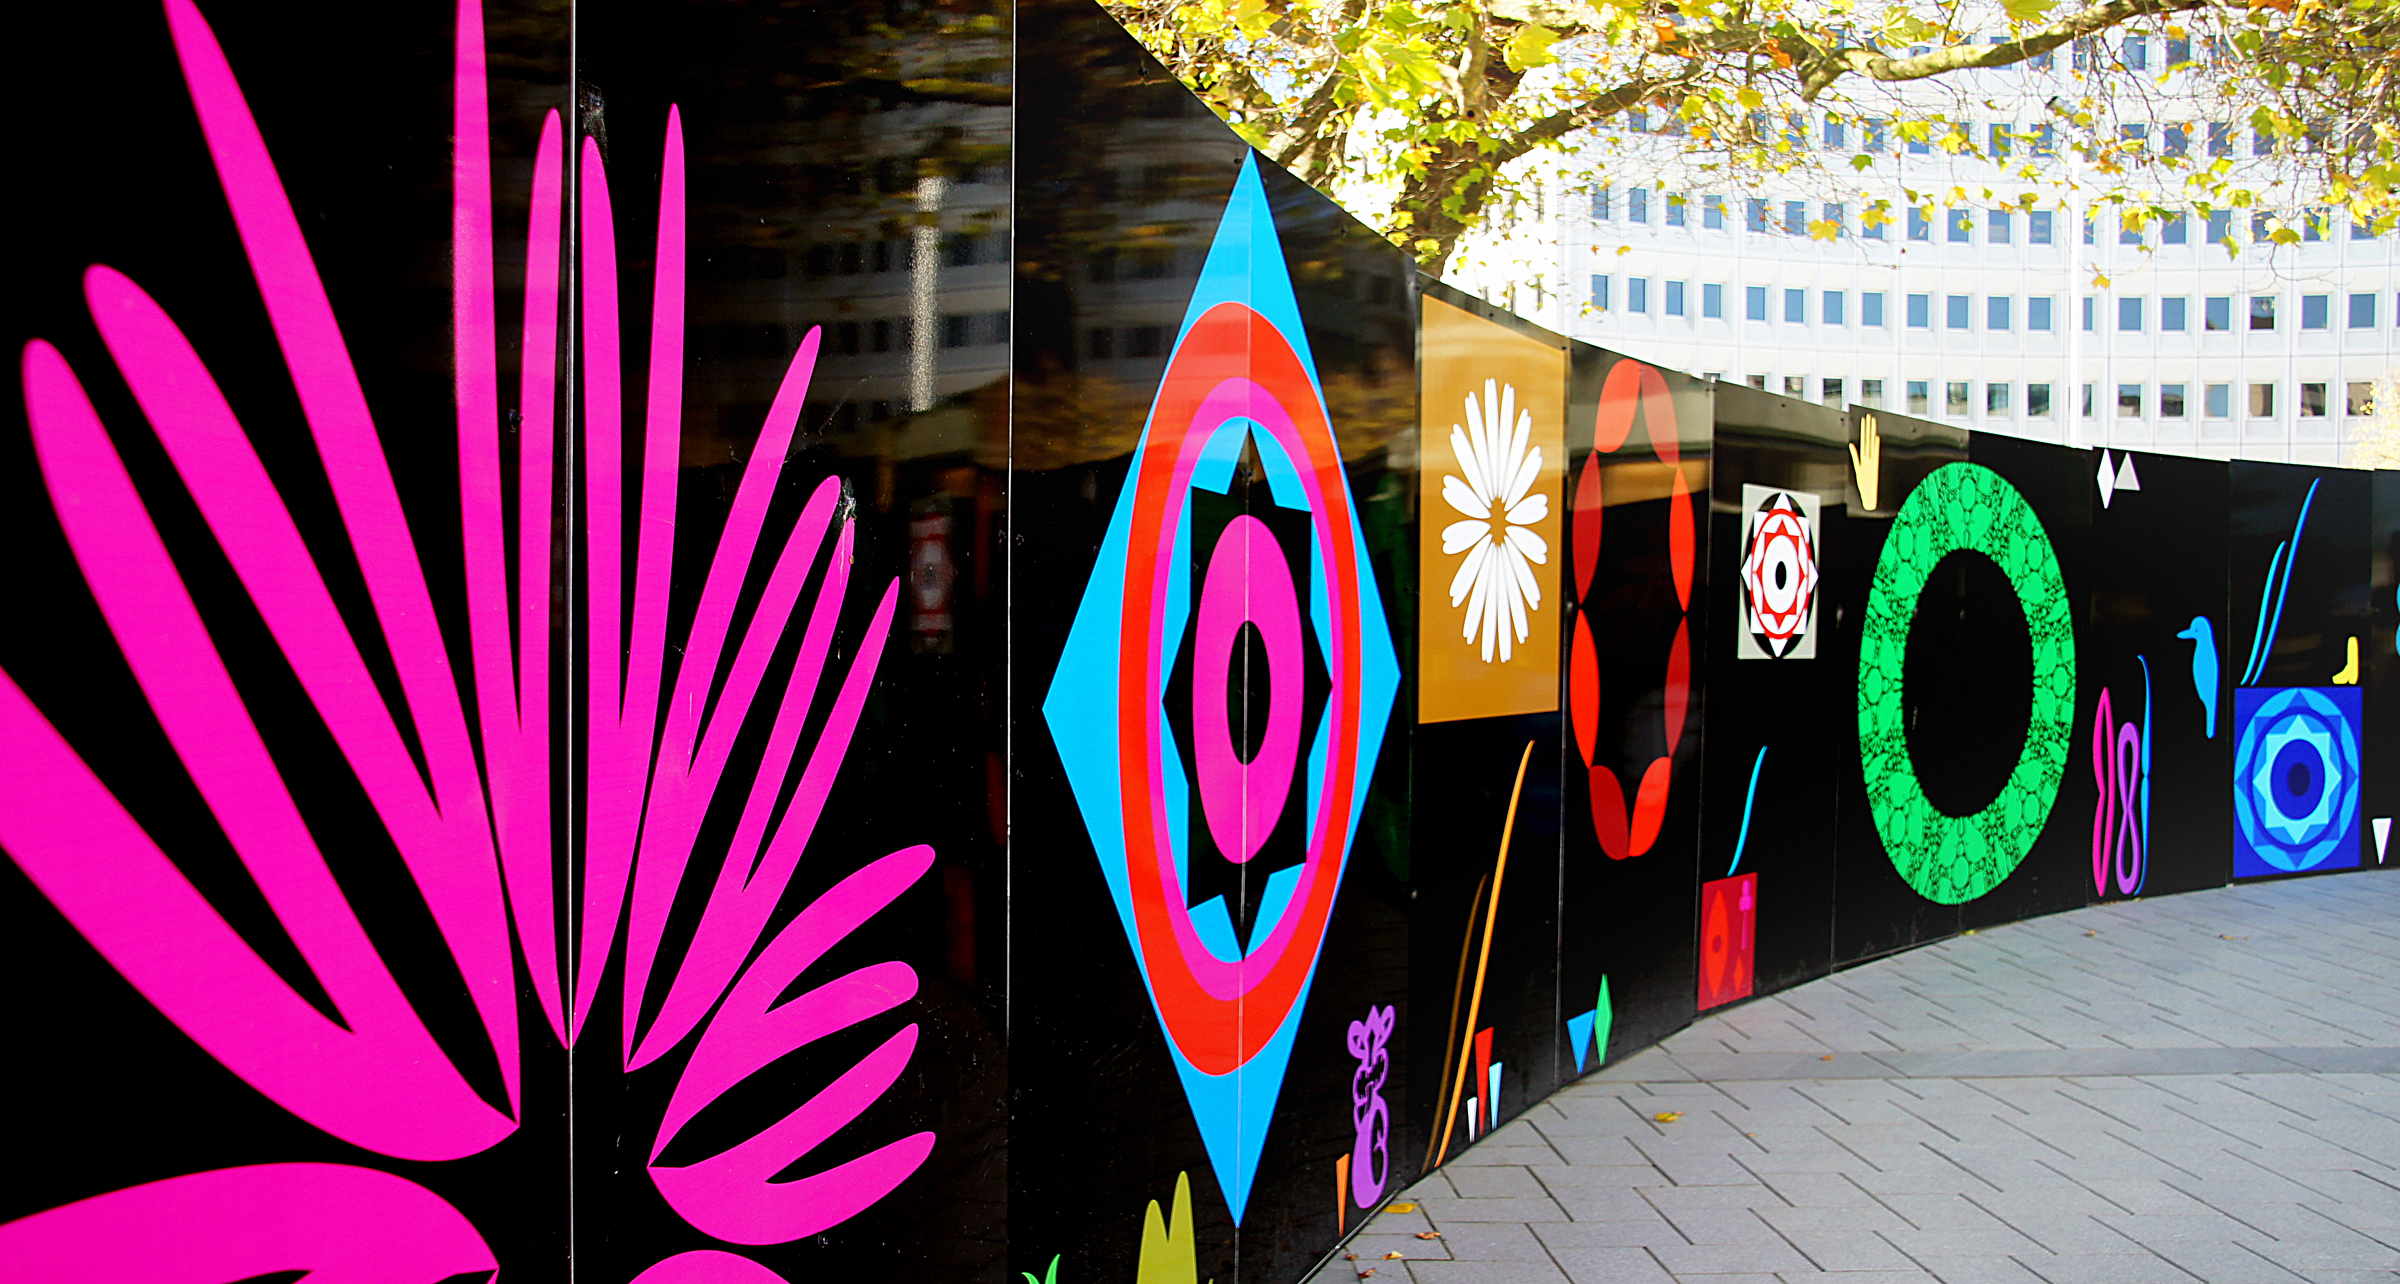
color, artwork, colour, art, illustration, mural, sonydslra580, christheaphy